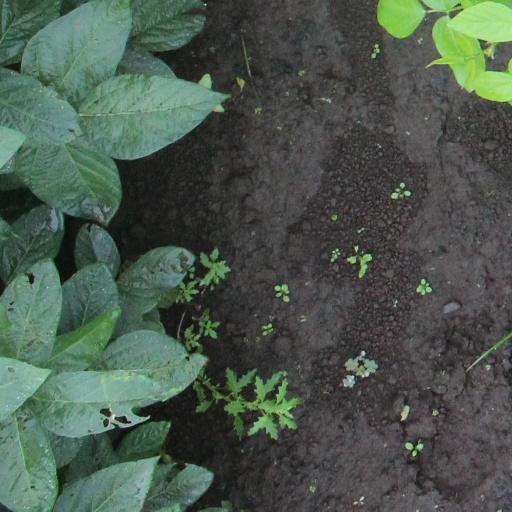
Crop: soybean